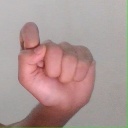
अक्षर: घ